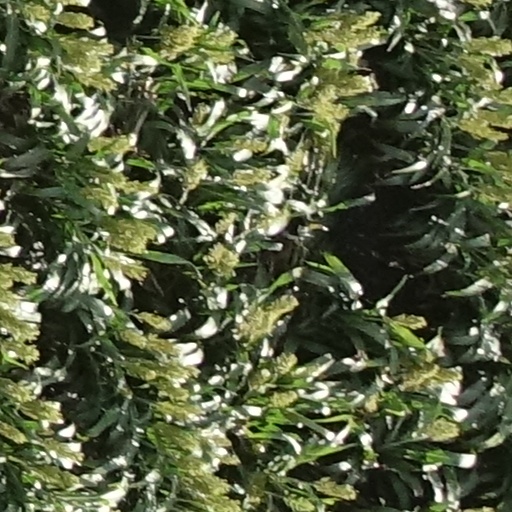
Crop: sorghum